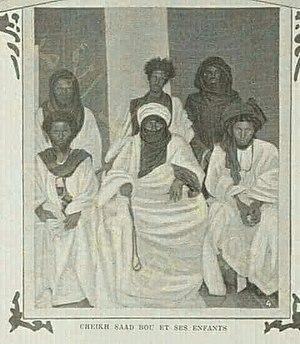
Cheikh Saad bouh et sa famille
Cheikh Saad Bouh, né en 1848 dans le Hodh en Mauritanie et mort le 12 juillet 1917 à Nimjat, est un saint, un soufi et une grande figure de l'islam en Afrique de l'Ouest. Il est le fils de cheikhna Cheikh Mohammed Fâdil, fondateur de la Fadiliyya, et de Mariama fille de Ahmed Abdi.